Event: Nepal Earthquake
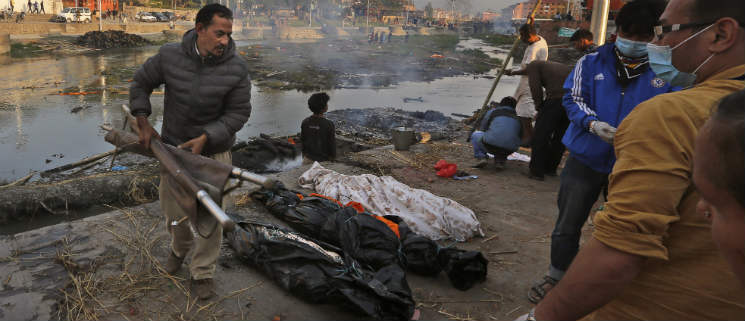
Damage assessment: no_damage